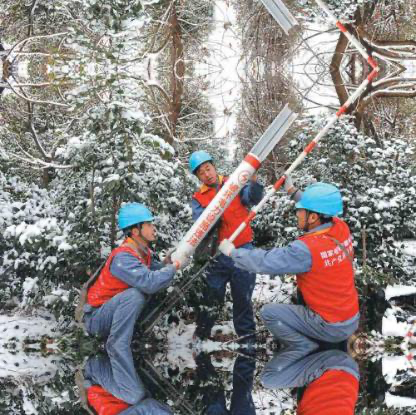
Objects in the image:
label: helmet
label: helmet
label: helmet
label: person
label: person
label: person
label: person
label: person
label: person